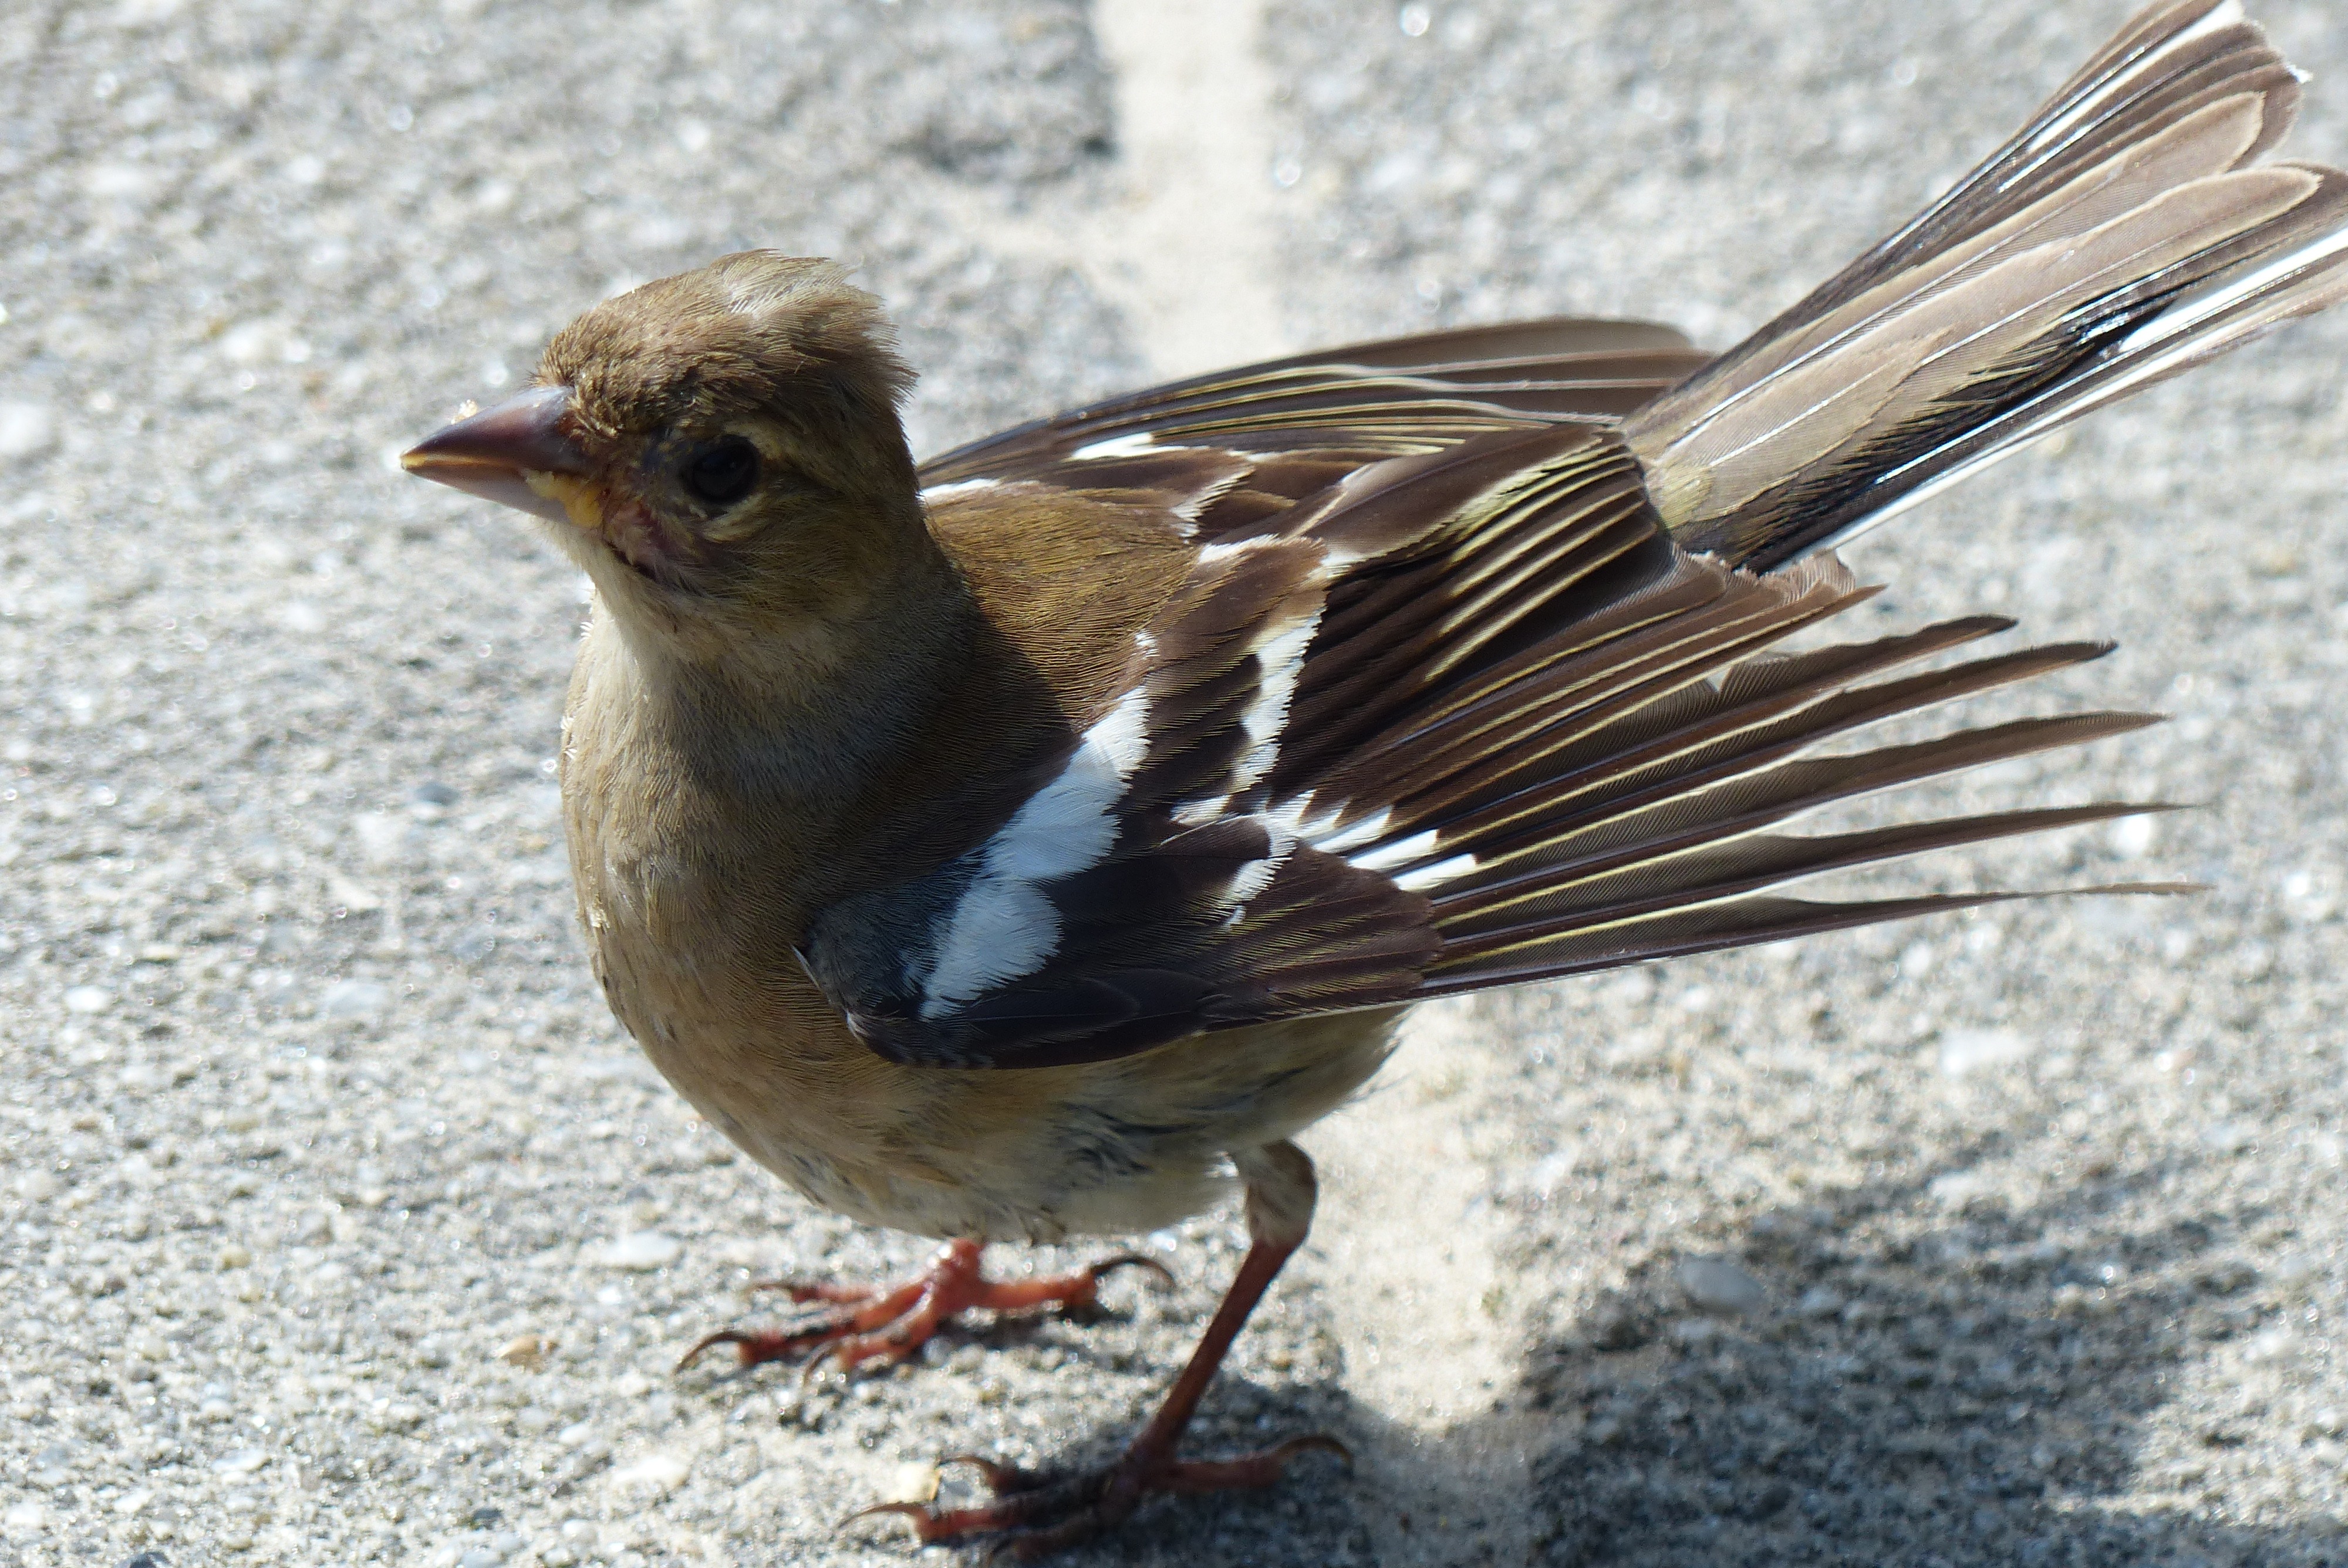
bird, wildlife, young, beak, robin, fauna, vertebrate, sparrow, finch, brambling, wren, check, lark, house sparrow, old world flycatcher, perching bird, emberizidae, ortolan bunting